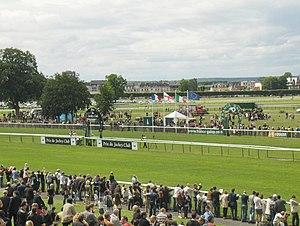
Ligne d'arrivée de l'hippodrome de Chantilly le jour du Jockey Club en 2009
Le Prix du Jockey Club est une course hippique de galop qui se dispute sur l'Hippodrome de Chantilly, au pied du château de Chantilly, le premier dimanche de juin, sous le patronage du Jockey Club. Créée en 1836, cette épreuve de Groupe I est le principal objectif des meilleurs chevaux âgés de trois ans. Depuis 2005, la distance est de 2 100 mètres, avec une dernière ligne droite de 600 mètres, en montée.